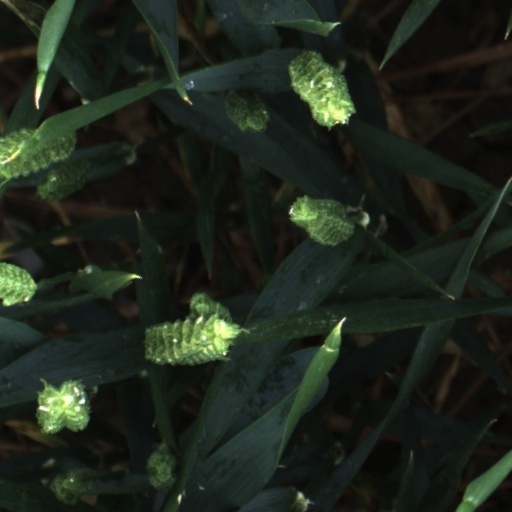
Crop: wheat